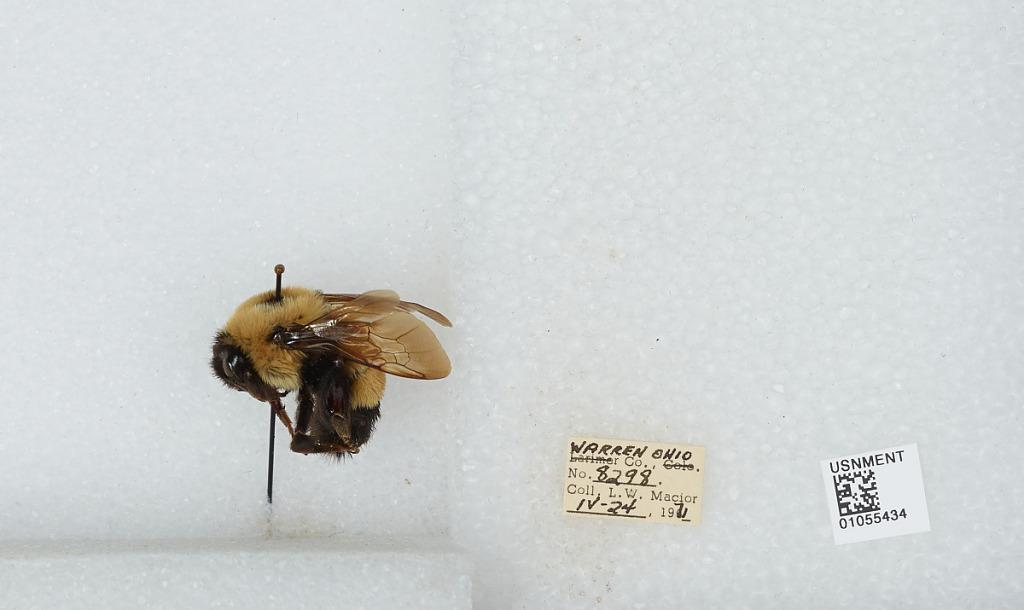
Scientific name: Bombus (Bombus) affinis Cresson
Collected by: L. Macior
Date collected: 1971-4-24
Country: United States
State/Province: Ohio
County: Warren
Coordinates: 39.4242, -84.1856